Transparency and translucency

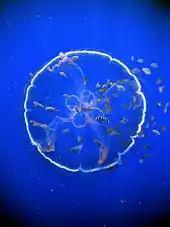
Many animals of the open sea, like this "Aurelia labiata" jellyfish, are largely transparent.

Attenuation in fiber optics, also known as "transmission loss", is the reduction in intensity of the light beam (or signal) with respect to distance traveled through a transmission medium. It is an important factor limiting the transmission of a signal across large distances. Attenuation coefficients in fiber optics usually use units of dB/km through the medium due to the very high quality of transparency of modern optical transmission media. The medium is usually a fiber of silica glass that confines the incident light beam to the inside.